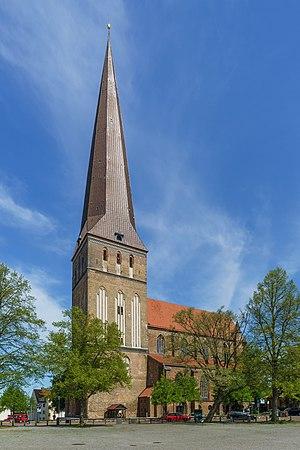
Rostock /ˈʁɔstɔk/ est une ville-arrondissement du nord de l’Allemagne. C’est la plus grande ville de Mecklembourg-Poméranie occidentale. Rostock est située sur les bords de la rivière Warnow.